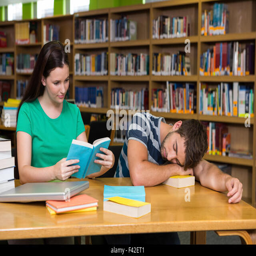
students studying together in the library